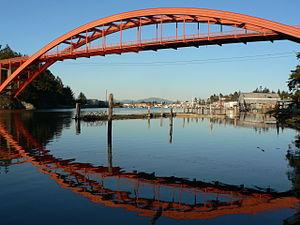
Le La Conner's Rainbow bridge, ou pont arc-en-ciel de La Conner, permet de rejoindre l'île Fidalgo depuis la ville de La Conner, au-dessus du canal de Swinomish dans le comté de Skagit aux États-Unis.
Un pont métallique est un pont dont la structure est réalisée en métal, à savoir en fer, en fonte ou en acier.
Un pont en arc est un pont, à savoir une construction qui permet de franchir une dépression ou un obstacle, dont la ligne de la partie inférieure, est en forme d'arc. Dans ces ponts, l'ensemble des charges permanentes ou temporaires appliquées au pont est repris dans l'arc en compression pour être transféré sur les appuis en rives, les culées.